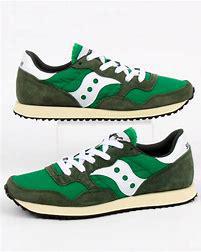
Brand: Saucony
Model: DXN